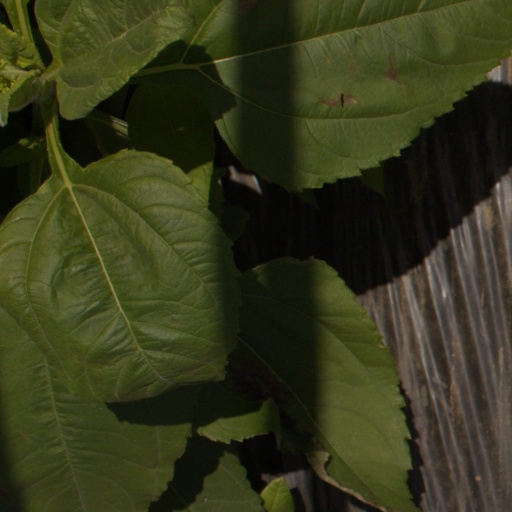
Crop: Jerusalem artichoke